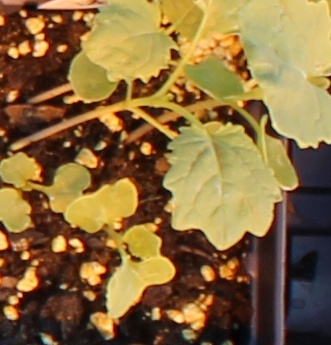
Label: Canola